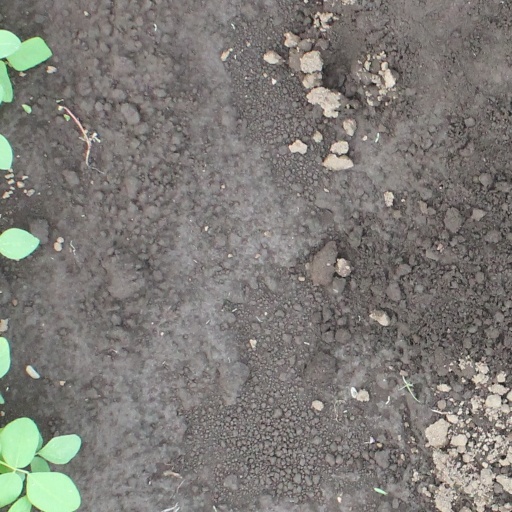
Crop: soybean